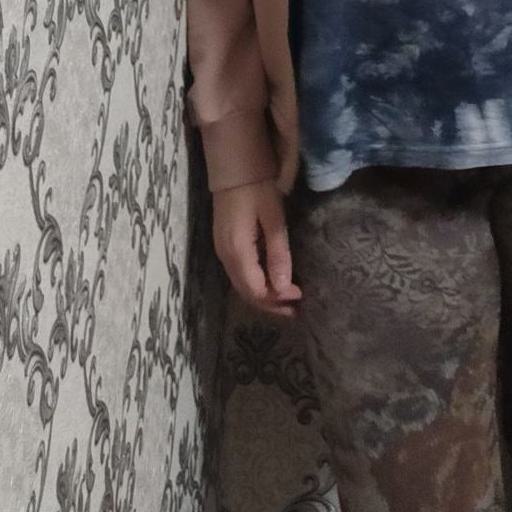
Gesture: no_gesture